Sean O'Donnell (EPA)

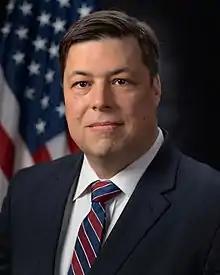
Official portrait, 2020

Sean W. O'Donnell is the Inspector General of the U.S. Environmental Protection Agency. He was previously appointed to be the acting Inspector General of the U.S. Department of Defense in April 2020, resulting in his membership on the Pandemic Response Accountability Committee, which oversees $2.2 trillion in government spending.